Southern Methodist University

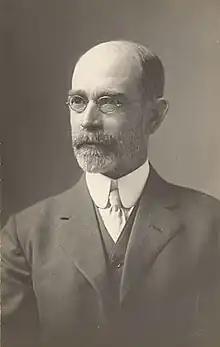

The effort to establish a new university in Dallas drew the attention of the General Conference of the Methodist Church, which was seeking to create a new connectional institution in the wake of a 1914 Tennessee Supreme Court decision stripping the church of authority at Vanderbilt University. The church decided to support the establishment of the new institution while also increasing the size of Emory University at a new location in DeKalb County, Georgia. At the 1914 meeting of the General Conference, Southern Methodist University was designated the connectional institution for all conferences west of the Mississippi River.